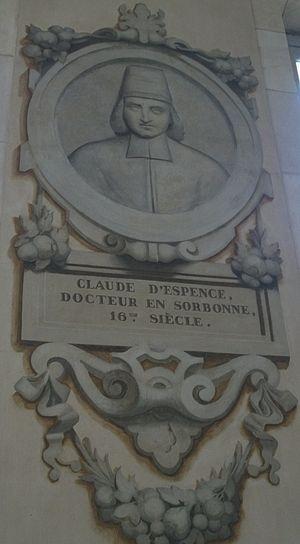
grisaille se trouvant à la mairie de Châlons.
Claude Togniel, sieur d'Espence, dit Claude d'Espence, en latin Claudius Espencæus, né en 1511 à Châlons-en-Champagne, mort le 5 octobre 1571 à Paris, est un théologien, humaniste et diplomate français. Catholique modéré, conscient de la nécessité de réformer l'Église et d'éviter la guerre civile, il représentait le parti des « moyenneurs ».